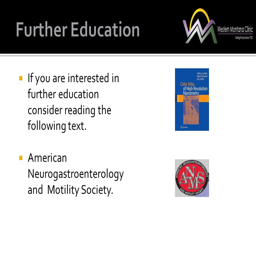
further education if you are interested in further education consider reading the following text .